Goliath (Rosyth)

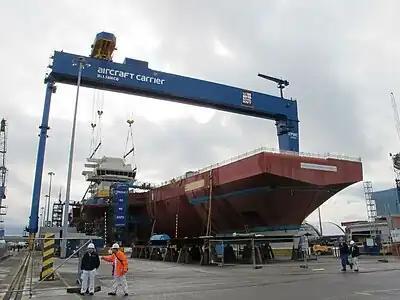
Goliath installing the forward island of HMS Queen Elizabeth (R08)

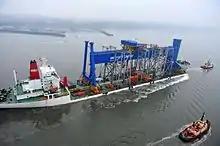
Goliath arrives in the Forth.

Goliath is a crane in Rosyth Dockyard, Scotland, with a lift capacity of , the largest in Britain.